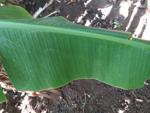
Label: healthy